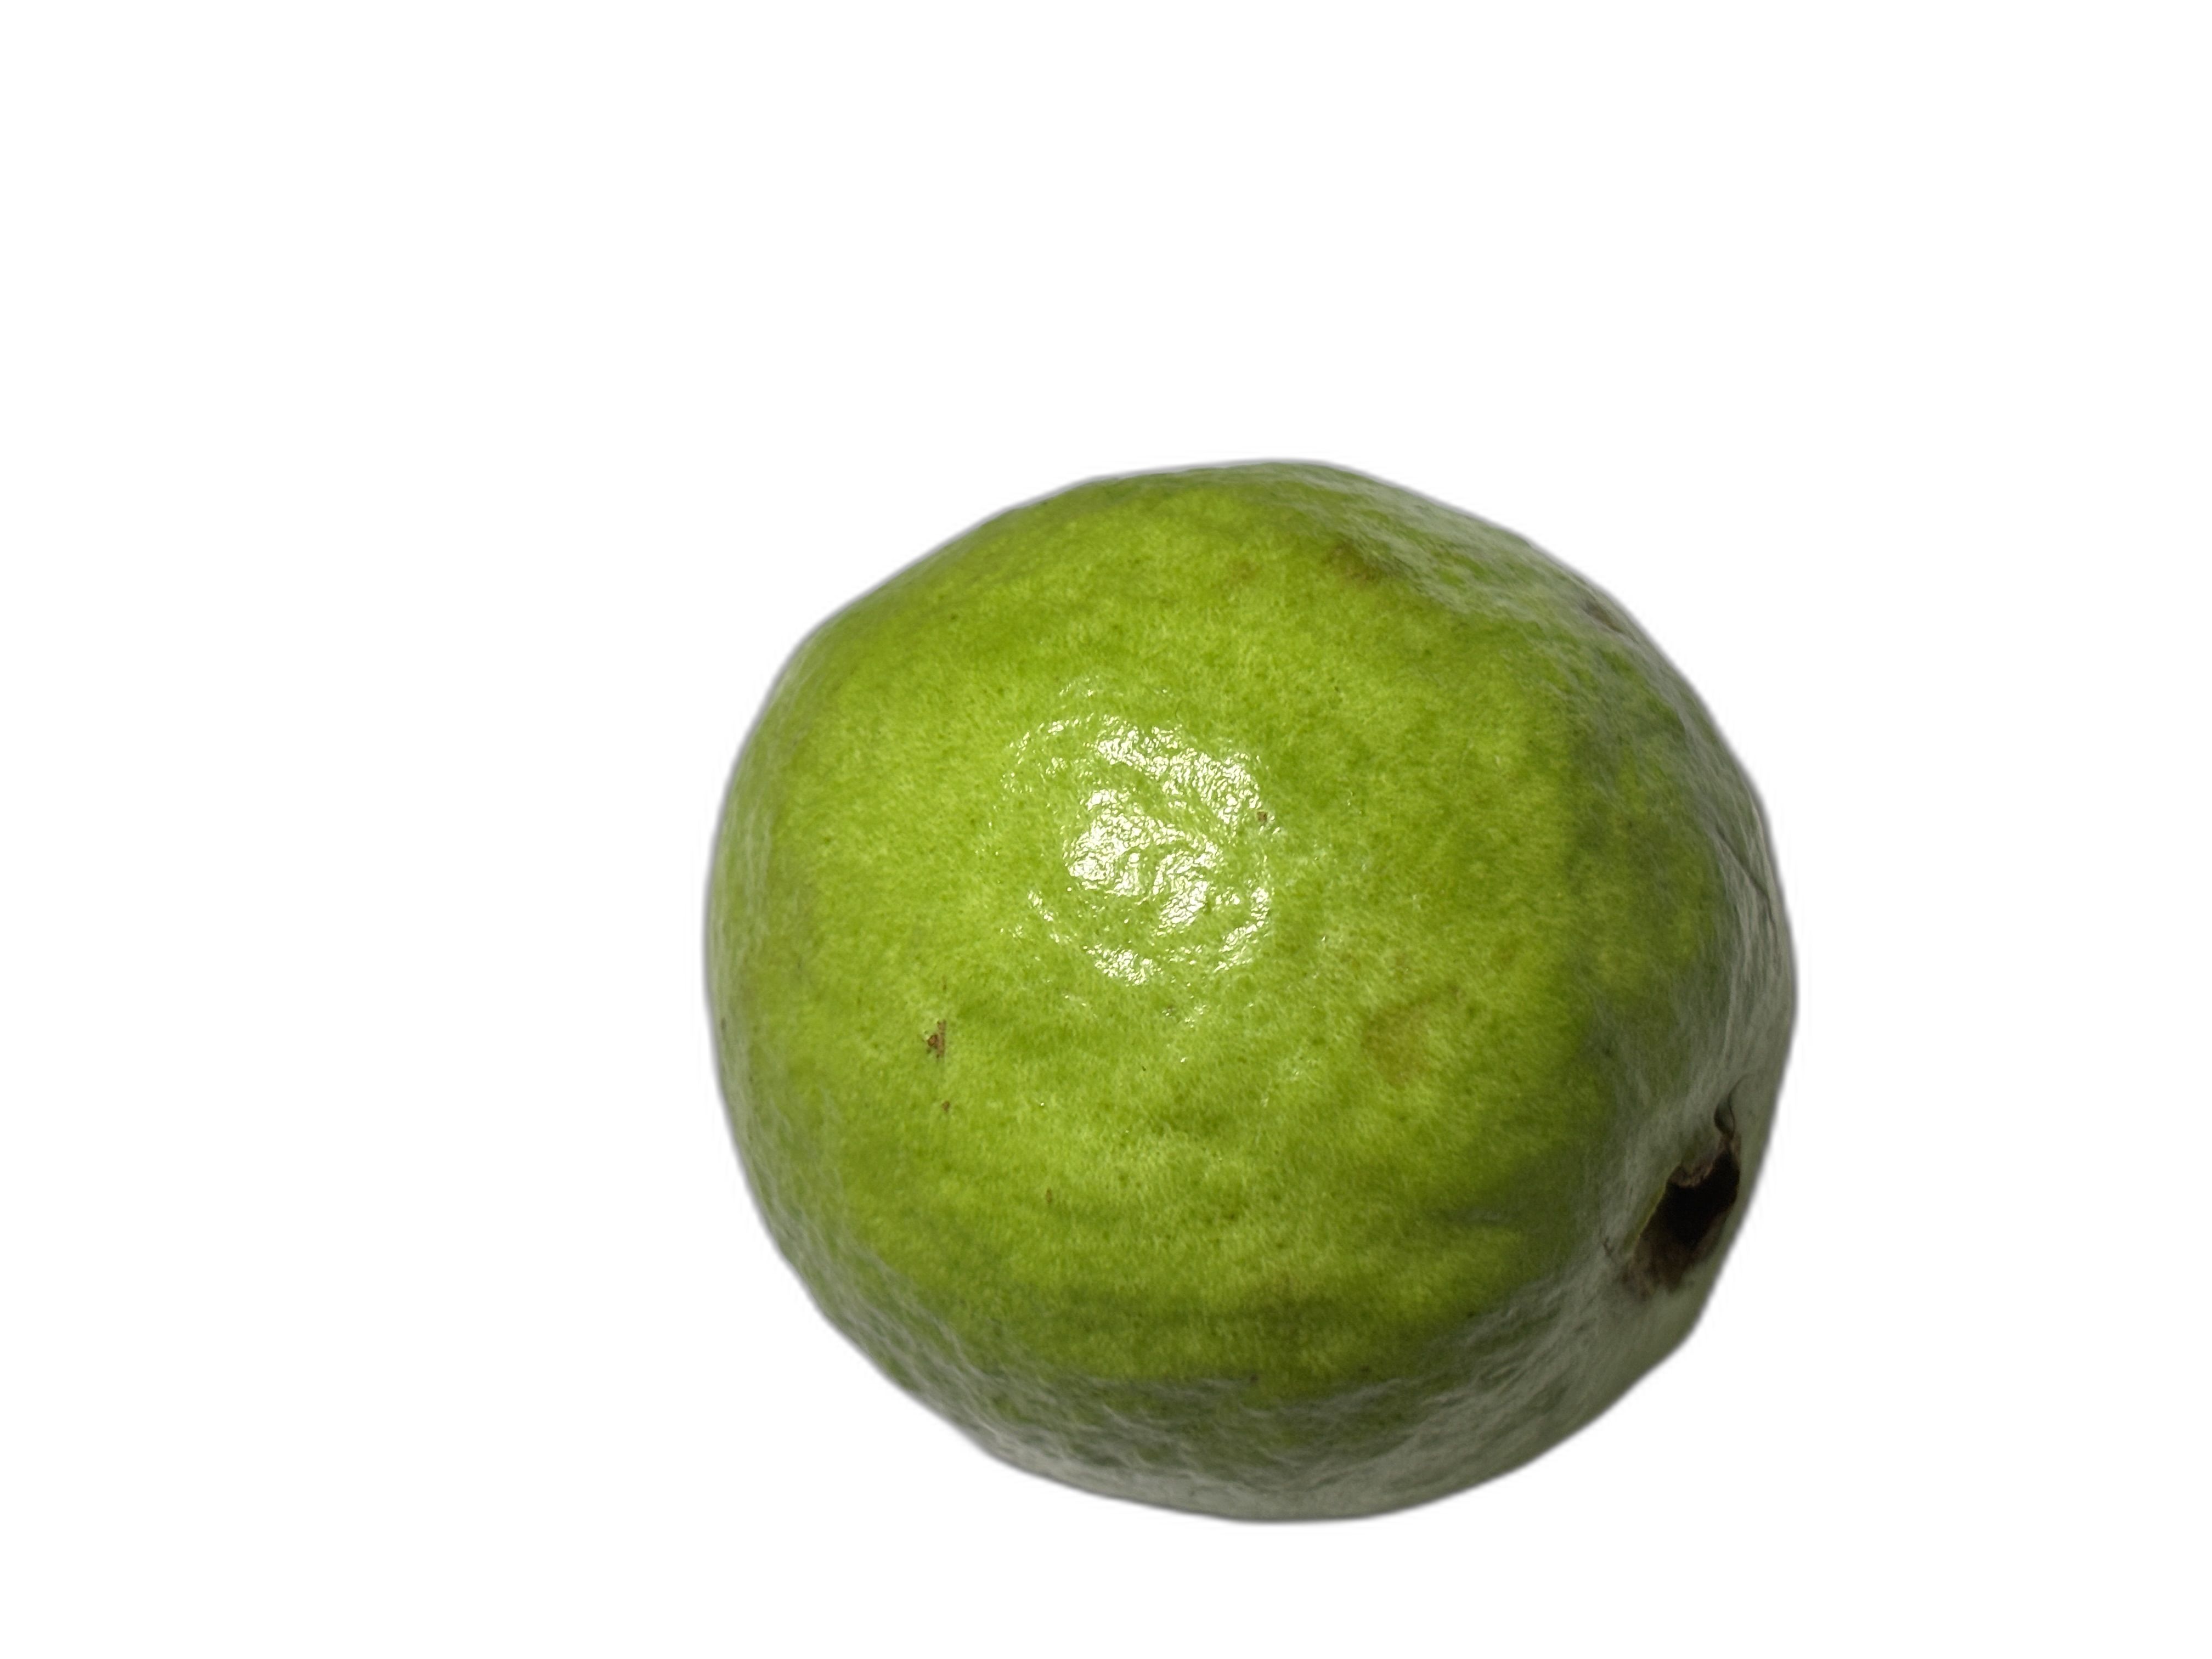
Plant part: fruit
Disease: Healthy